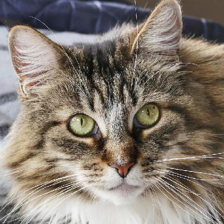
Label: animals